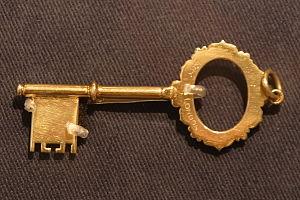
Recevoir les clés de la ville ou le droit de cité est un honneur, accordé par certaines municipalités, à des membres éminents de la communauté, à des personnes extérieures à la cité ou à des organisations ayant œuvré pour le bien ou la reconnaissance de celle-ci. Le droit de cité est plutôt utilisé dans un contexte militaire. En effet, il s'agit d'un honneur remis à une unité militaire par la cité qui lui donne le droit de marcher dans la cité avec « couleurs, tambours et baïonnettes ».